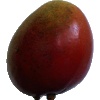
Label: red_mango